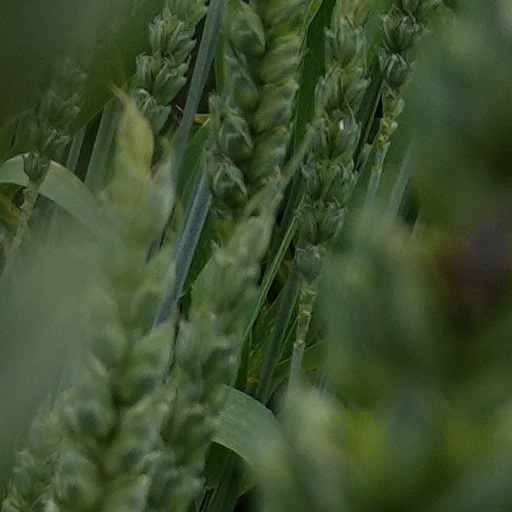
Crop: wheat